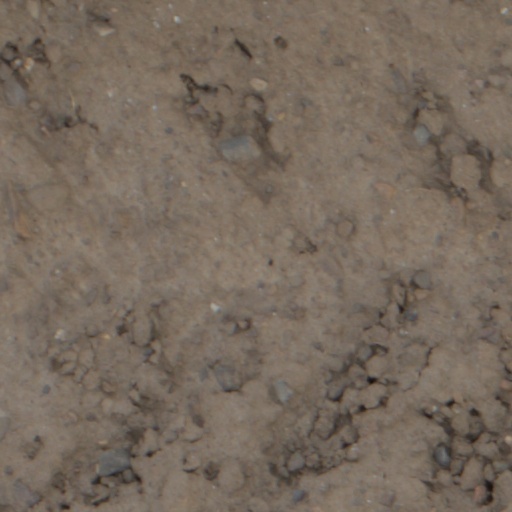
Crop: wheat